History of Crayola crayons

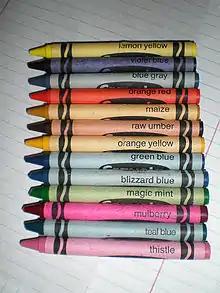
Thirteen out of fourteen colors officially "retired" since 1990: Lemon Yellow, Violet Blue, Blue Gray, Orange Red, Maize, Raw Umber, Orange Yellow, Green Blue, Blizzard Blue, Magic Mint, Mulberry, Teal Blue, and Thistle.

1990 saw the first major changes to Crayola drawing crayons in more than thirty years, as eight colors were "retired into the Crayon Hall of Fame," and eight new colors were introduced, followed by sixteen more in 1993, and twenty-four more in 1998. Five colors were replaced between 2000 and 2003.